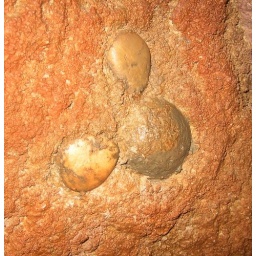
Hidden mickey in Piglet's tree house